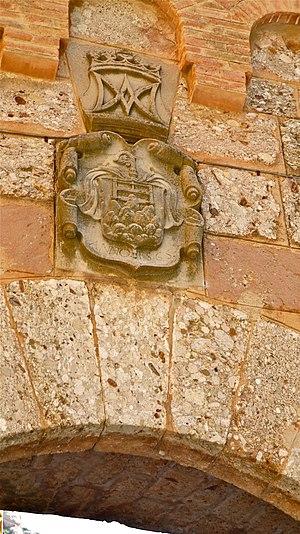
L'abbaye Santa Maria de Montserrat est une abbaye bénédictine autonome située sur le massif montagneux de Montserrat en Catalogne. L'abbaye fait partie de la province espagnole de la congrégation de Subiaco, au sein de la confédération bénédictine. Ce lieu de pèlerinage s'impose dès le Moyen-Âge comme le premier sanctuaire marial de Catalogne.